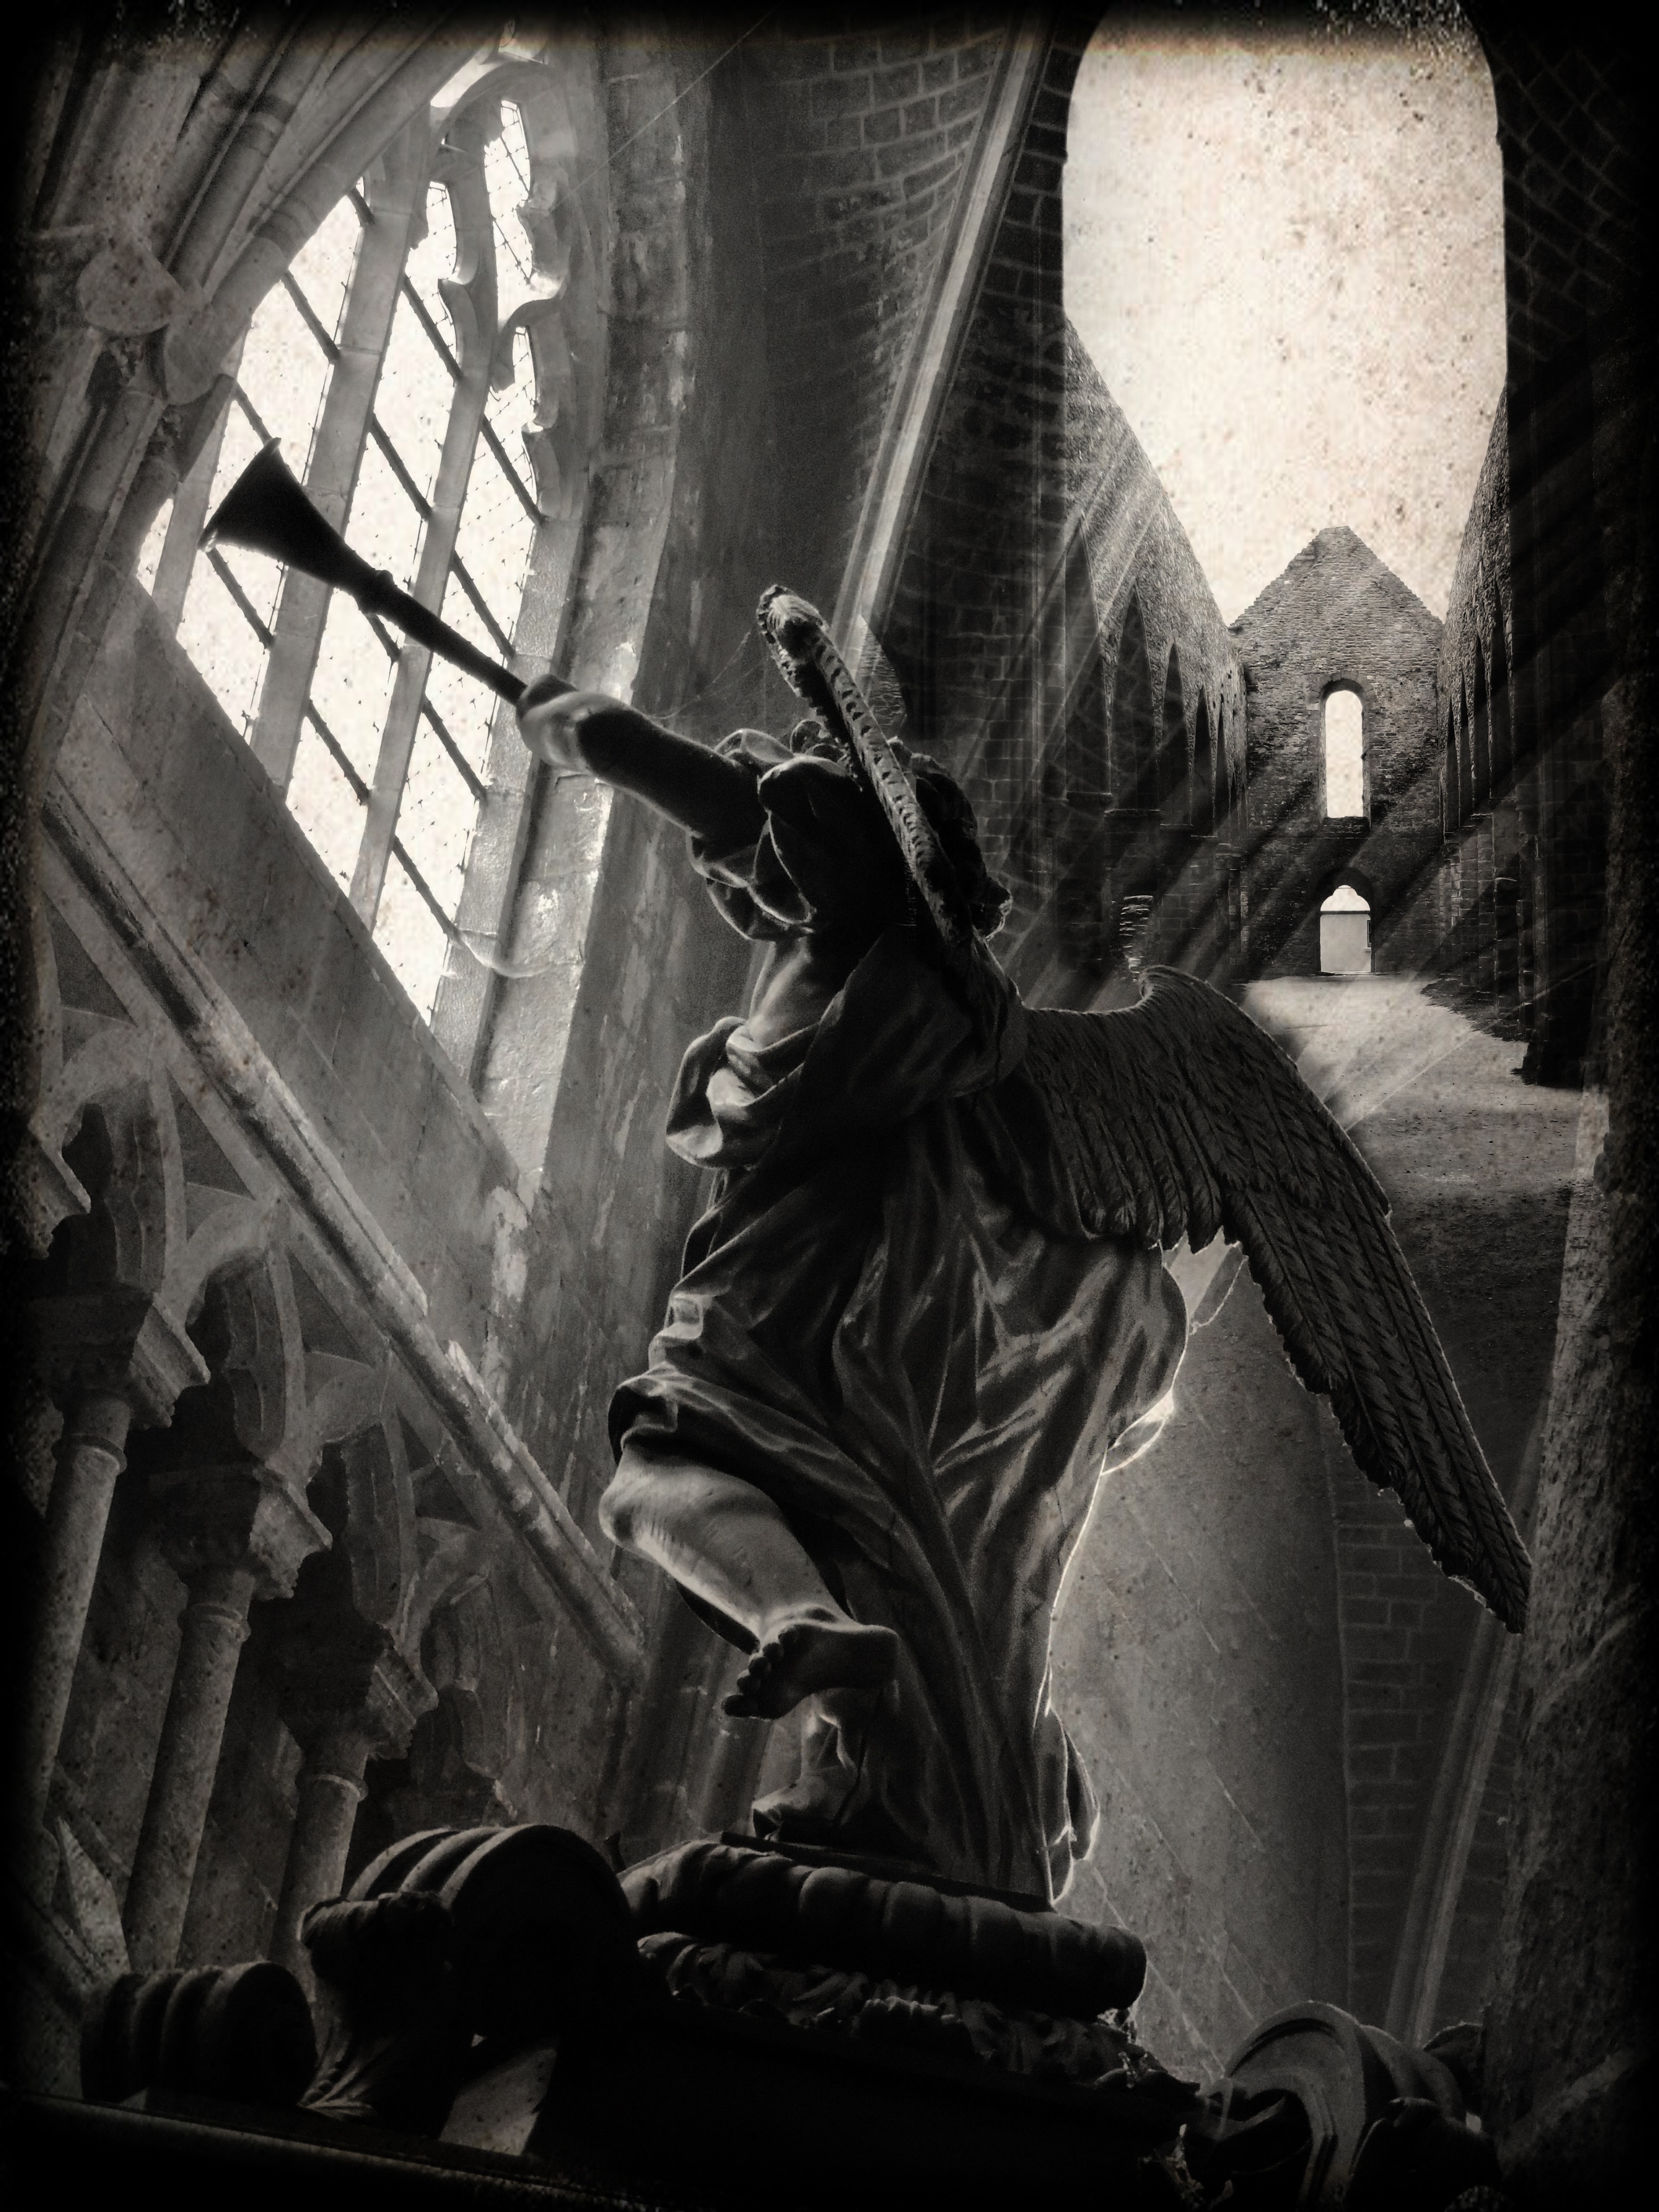
black and white, old, statue, darkness, church, ruin, black, monochrome, art, surreal, vista, image, old buildings and structures, fictional character, monochrome photography